Sam Weissborn

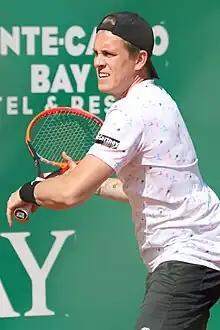
Weissborn at the 2023 Monte-Carlo Masters

Tristan-Samuel Weissborn (born 24 October 1991) is an Austrian professional tennis player who specializes in doubles.